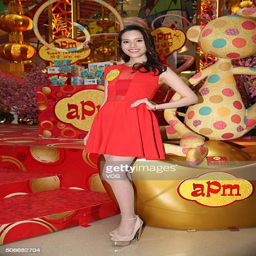
actor attends a commercial event